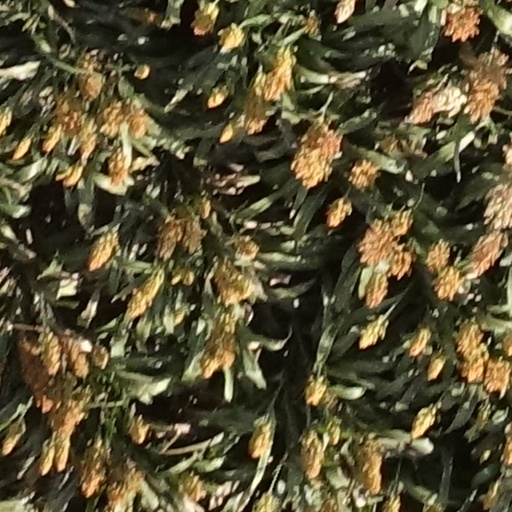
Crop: sorghum